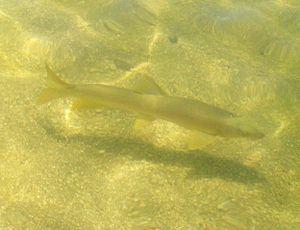
Luciobarbus est un genre de poissons téléostéens de la famille des Cyprinidae et de l'ordre des Cypriniformes.